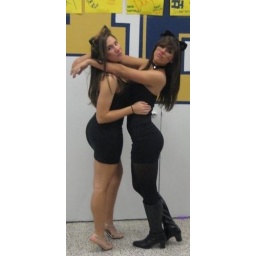
pretty girls in black